Notgeld

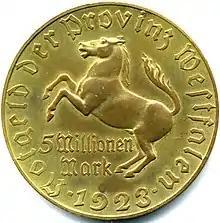
A 5 million mark coin, issued by the Province of Westphalia during the hyperinflation of 1923

In 1922, due to uncontrolled printing of money, inflation started to get out of control in Germany, culminating in hyperinflation. Throughout the year, the value of the mark deteriorated faster and faster, and new money was issued in higher and higher denominations. The could not cope with the logistics of providing all these new notes, and was again issued—this time in denominations of hundreds and then thousands of Marks.